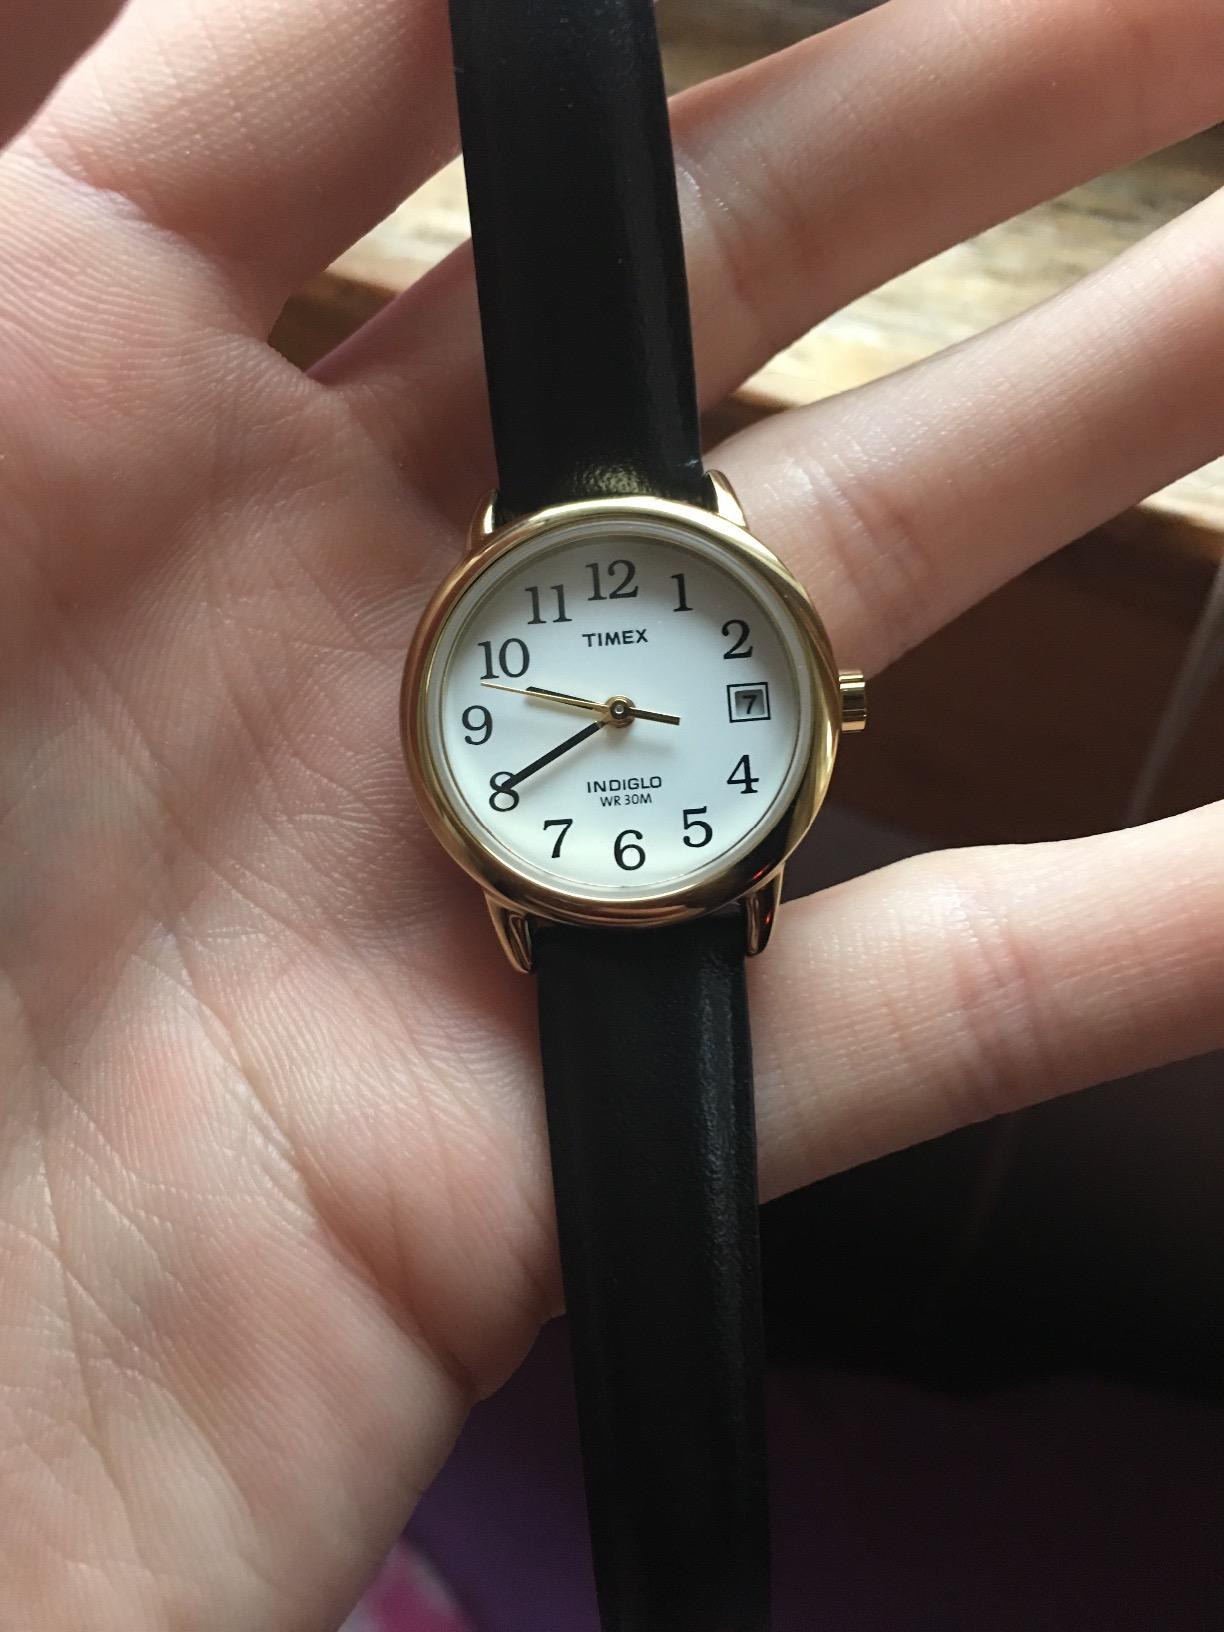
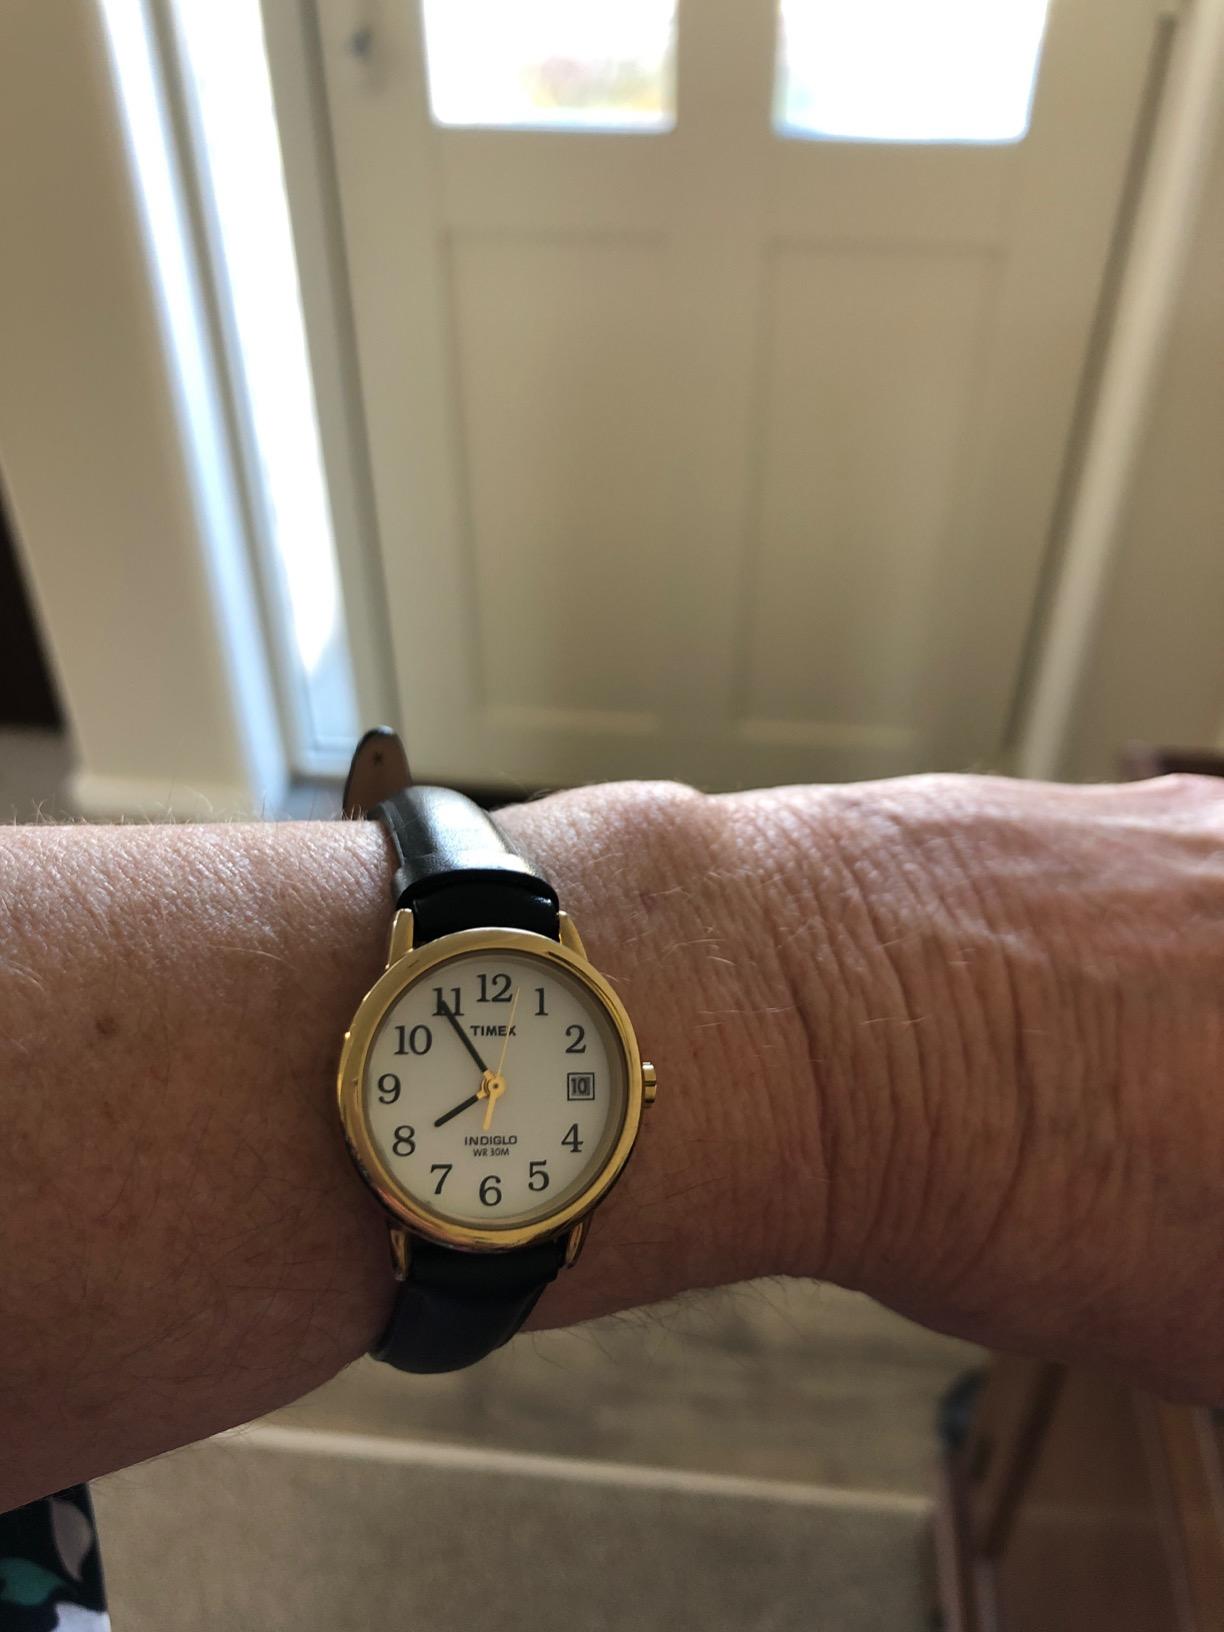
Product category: accessories_watch
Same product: yes